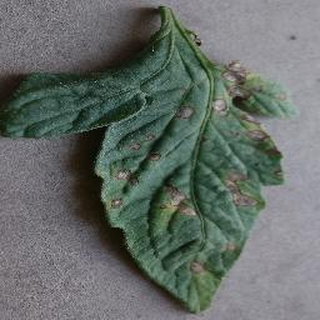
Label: tomato_early_blight